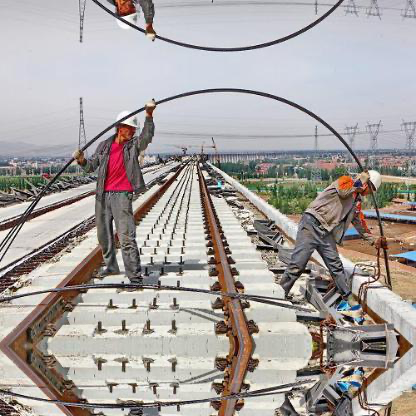
Objects in the image:
label: helmet
label: helmet
label: helmet